Rashad Weaver

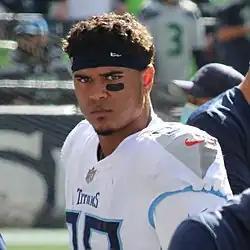
Weaver with the Tennessee Titans in 2021

Rashad Capone Weaver (born November 10, 1997) is an American professional football defensive end for the New York Jets of the National Football League (NFL). He played college football for the Pittsburgh Panthers.